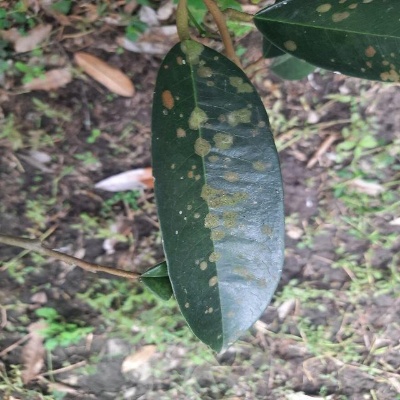
Label: Leaf_Algal